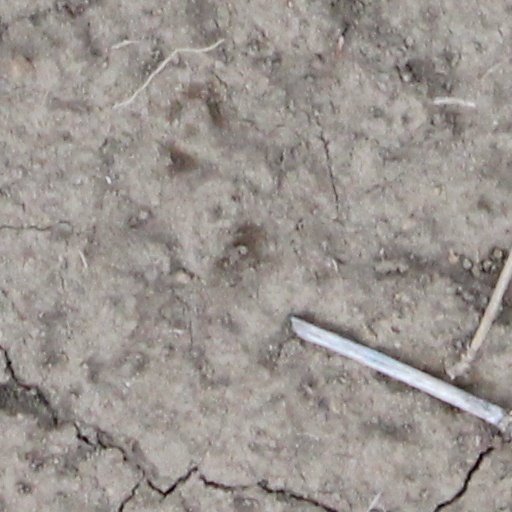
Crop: wheat